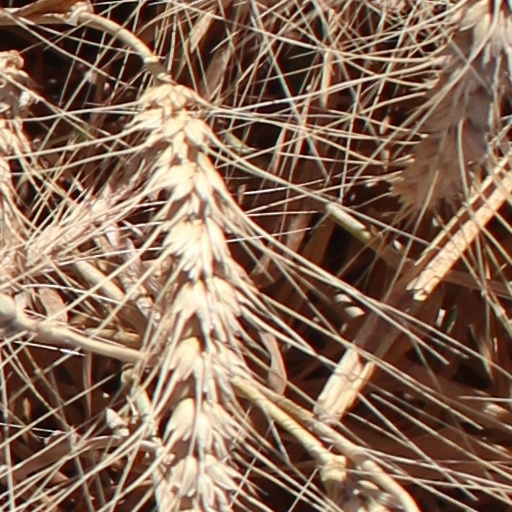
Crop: wheat